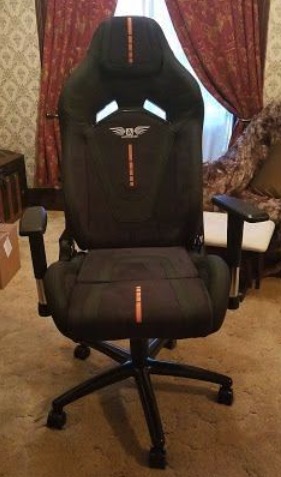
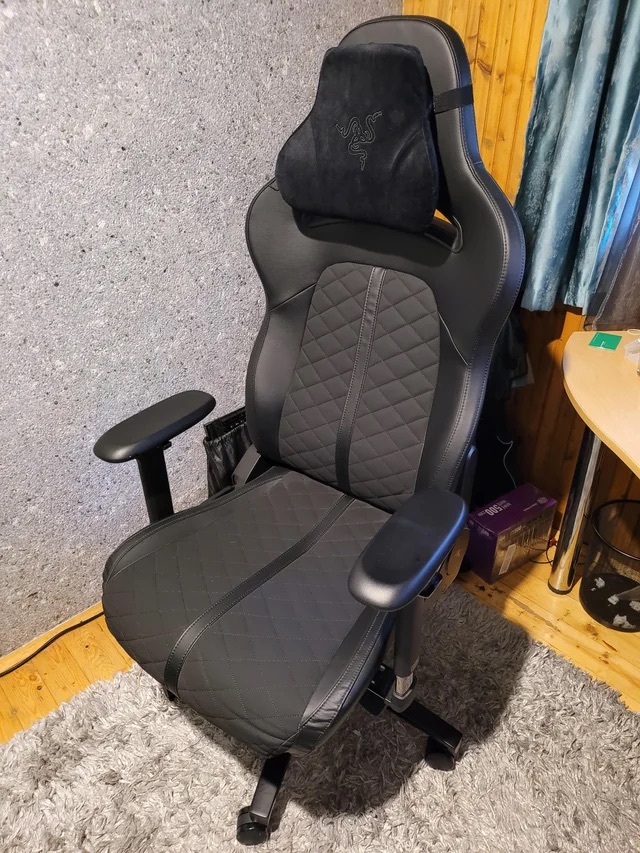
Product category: items_chair
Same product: no